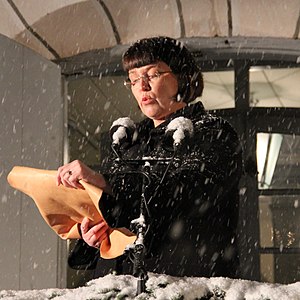
Julefred
Julefreden udråbes efter traditionen i Finland
"Julefred bruges på nutidsdansk mest om fredelighed i juletiden, dvs. at man lader uenigheder ligge. Der hentydes også ofte til, at julen skal være en tid uden stress, hvor man slapper af sammen med familien. I forbindelse med 1. verdenskrig hentyder julefreden til en uofficiel og uerklæret våbenhvile, som opstod spontant i et stykke af ingenmandsland mellem skyttegravene julenat 1914. Det blev i øvrigt straffet hårdt, at soldaterne på den måde opgav krigen og højtideligholdt julen med deres ""modstandere"" på den anden side.